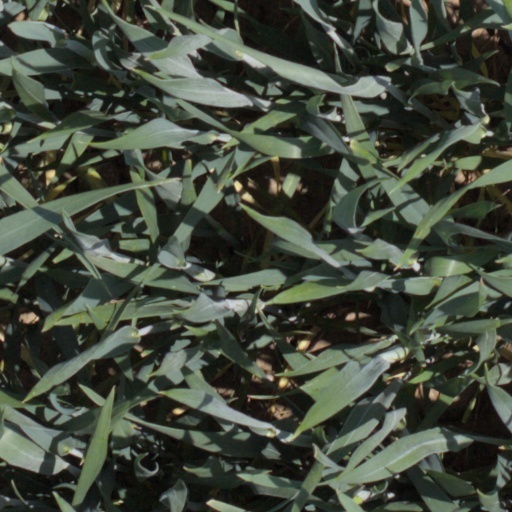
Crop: wheat